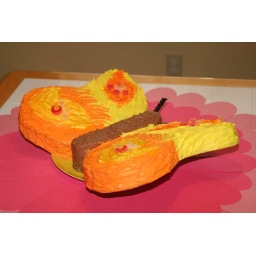
The butterfly has laned in the center of this pretty pink flower.